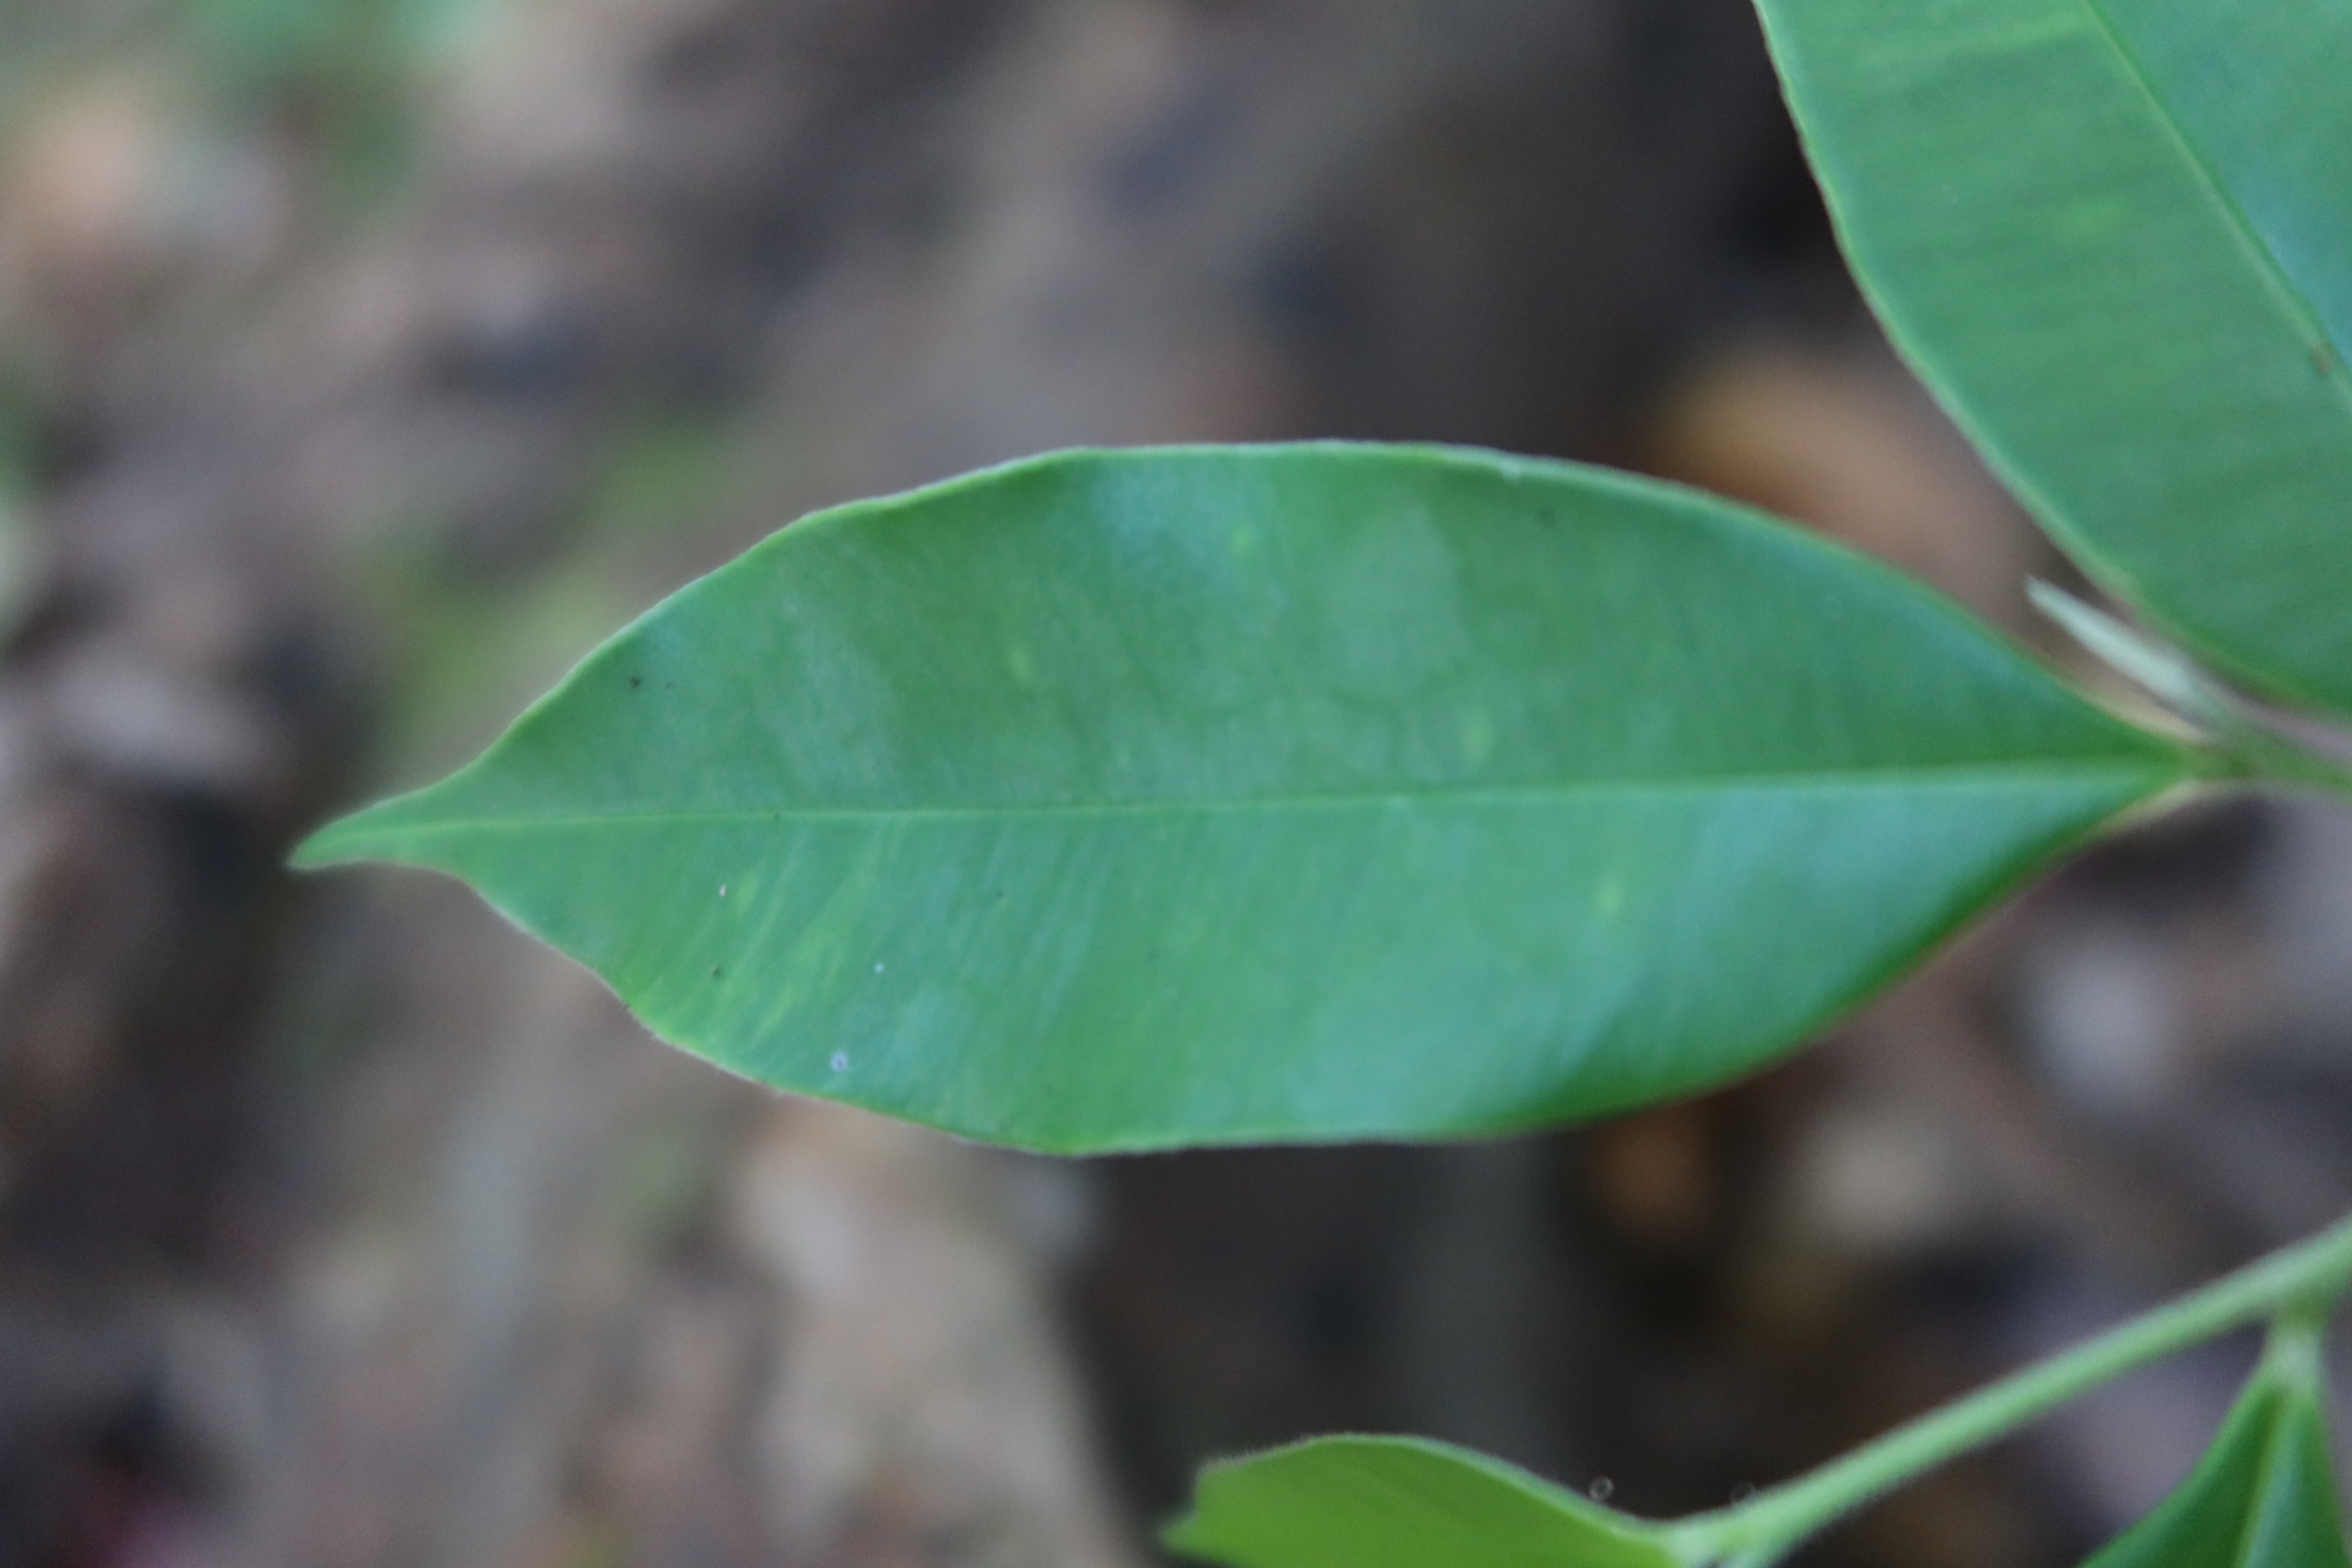
Label: Healthy